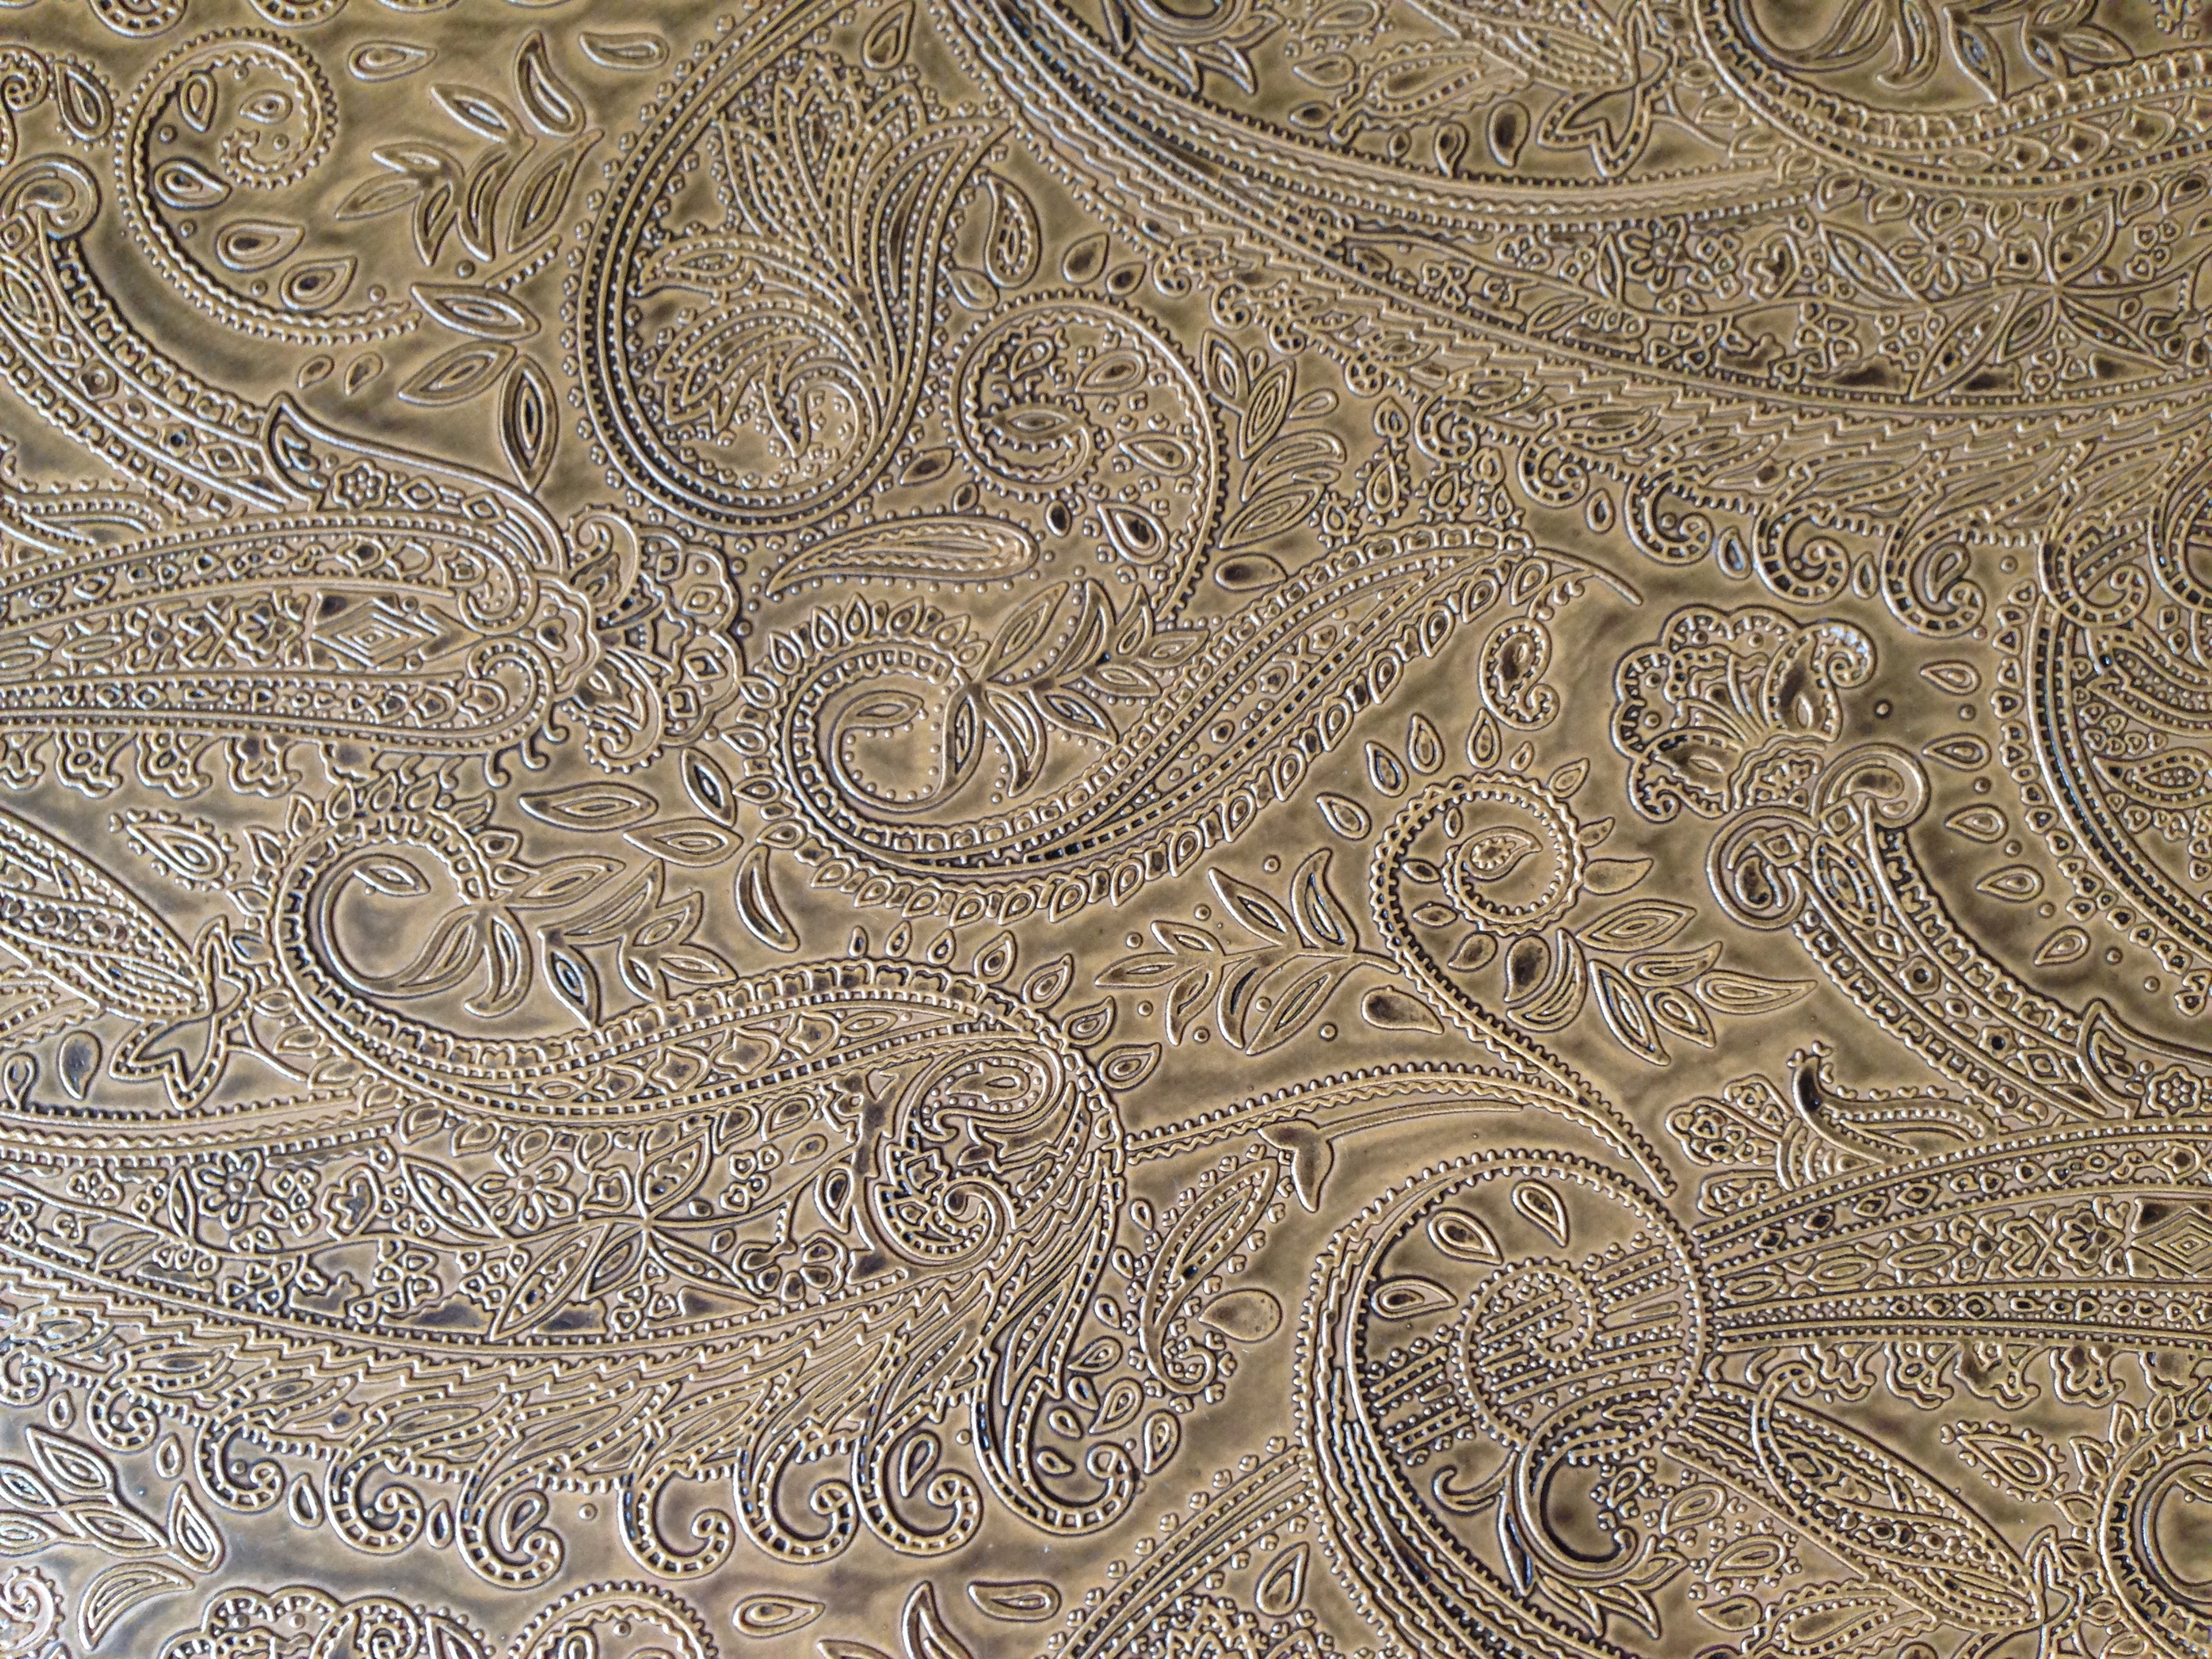
wood, texture, floor, tan, pattern, swirl, textile, art, drawing, design, ornate, wallpaper, carving, relief, backdrop, paisley, flooring, archaeological site, stone carving, ancient history